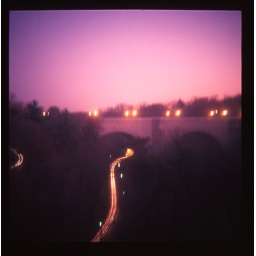
early morning view from the taft bridge looking over rock creek park